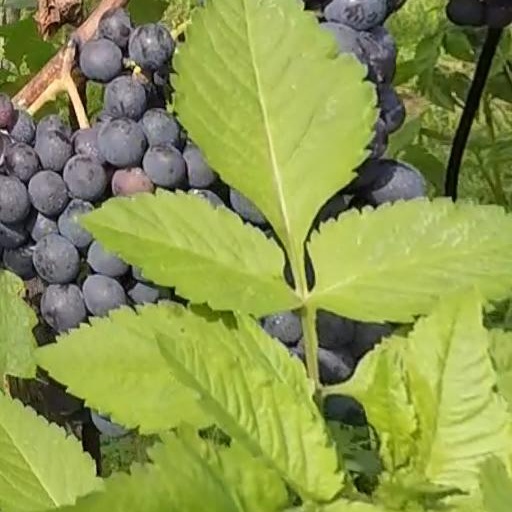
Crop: grape